Ted Kaczynski

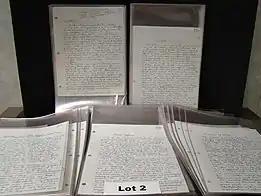

In 1979, a bomb was placed in the cargo hold of American Airlines Flight 444, a Boeing 727 flying from Chicago to Washington, D.C. The bomb released smoke, which caused the pilots to carry out an emergency landing. Authorities said it had enough power to "obliterate the plane" had it exploded. "Kaczynski had used a barometer-triggered device, and it had succeeded only in setting some mailbags on fire and forcing an emergency landing; in a letter written years later, the Unabomber expressed relief that the airline bomb had failed since its target had been too indiscriminate." Kaczynski sent his next bomb to the president of United Airlines, Percy Wood. Wood received cuts and burns over most of his body.